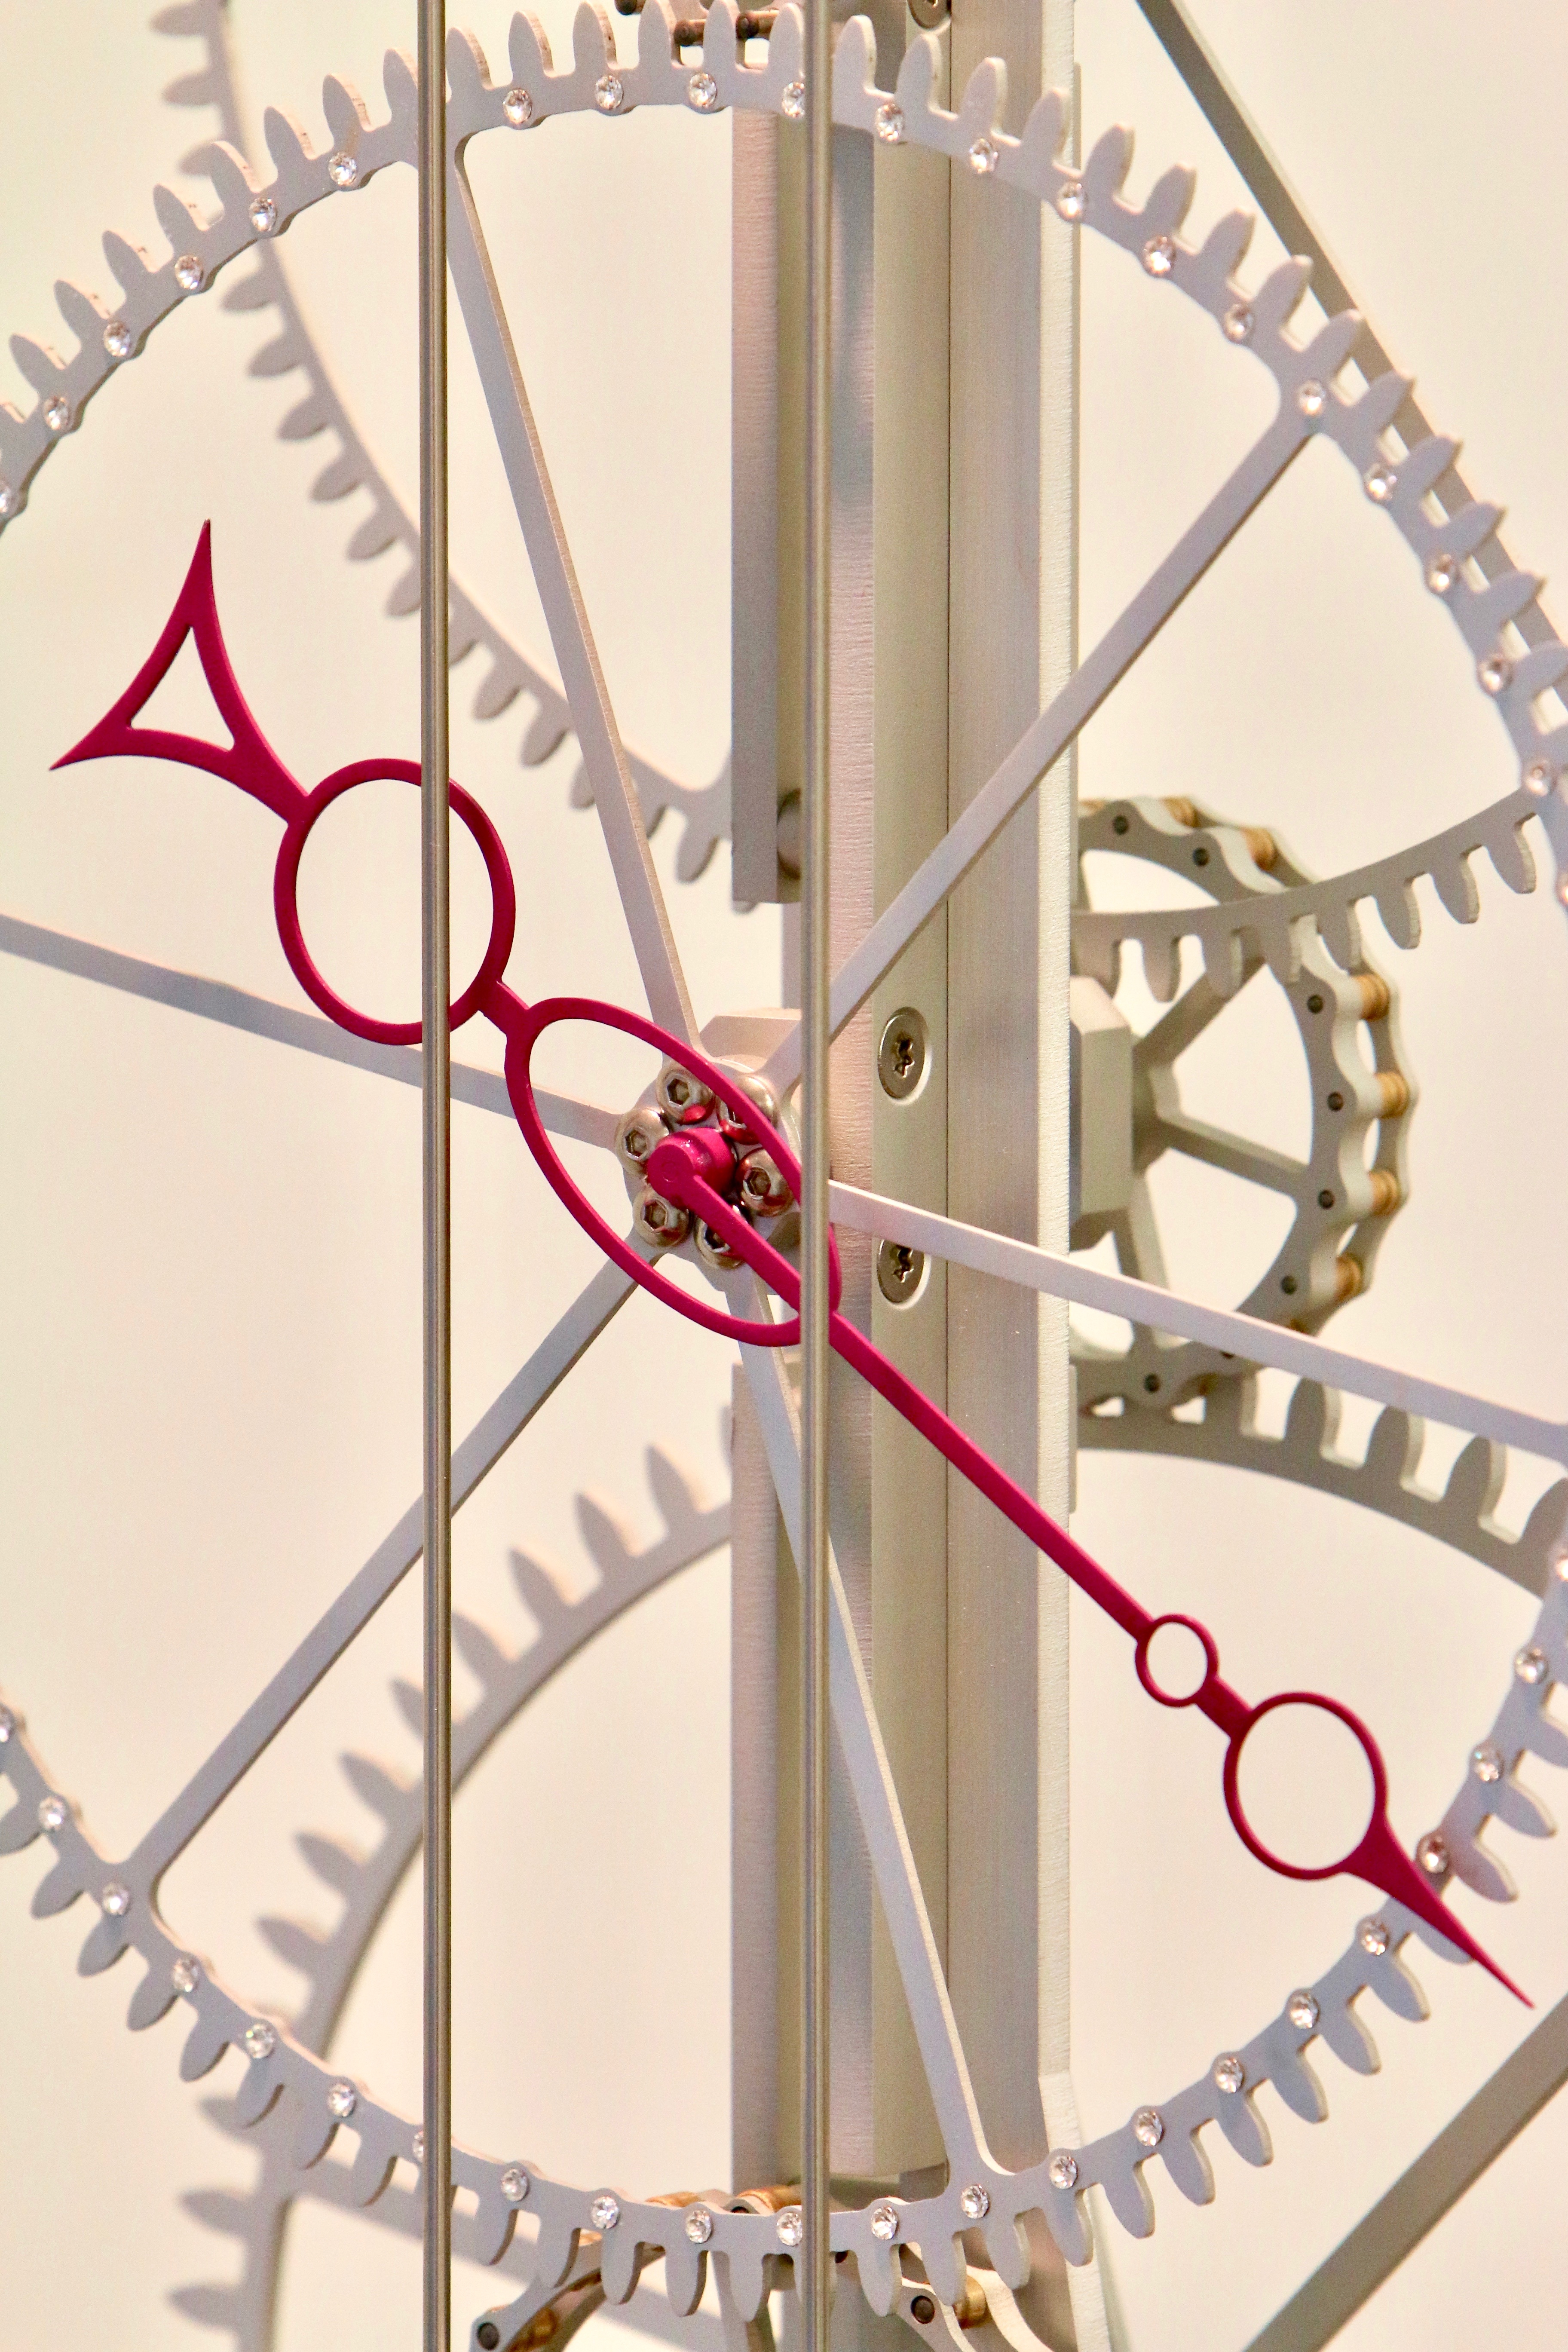
wheel, line, movement, circle, product, font, gears, pointer, bicycle frame, bicycle wheel, bicycle part